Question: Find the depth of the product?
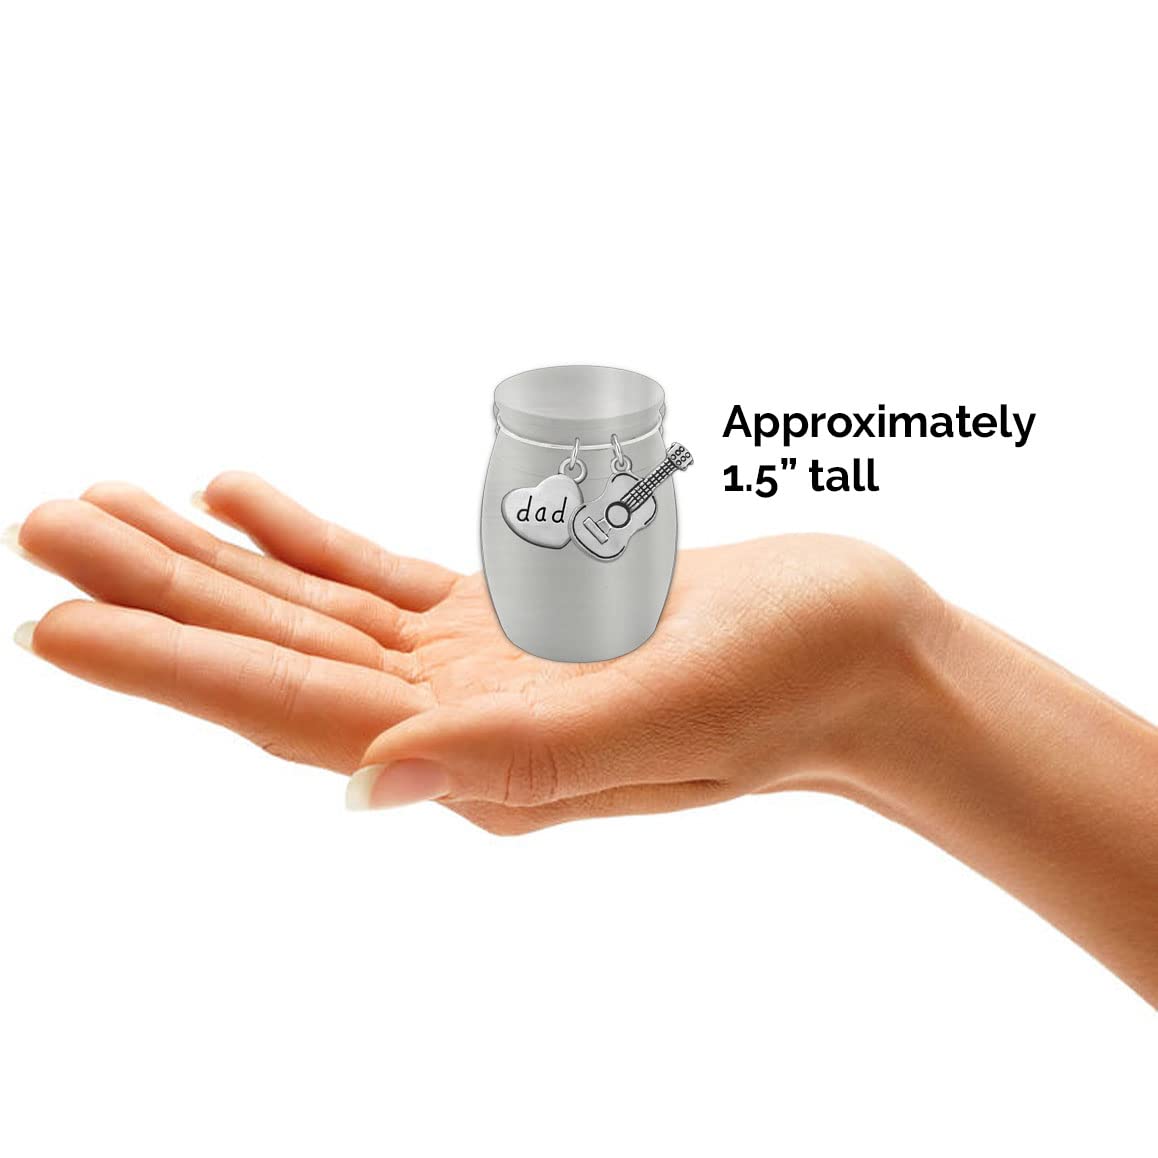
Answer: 1.5 inch